Rheumatoid arthritis

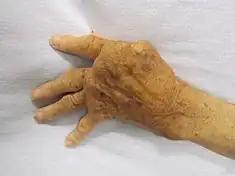
A hand severely affected by rheumatoid arthritis. This degree of swelling and deformation does not typically occur with current treatment.

Rheumatoid arthritis (RA) is a long-term autoimmune disorder that primarily affects joints. It typically results in warm, swollen, and painful joints. Pain and stiffness often worsen following rest. Most commonly, the wrist and hands are involved, with the same joints typically involved on both sides of the body. The disease may also affect other parts of the body, including skin, eyes, lungs, heart, nerves, and blood. This may result in a low red blood cell count, inflammation around the lungs, and inflammation around the heart. Fever and low energy may also be present. Often, symptoms come on gradually over weeks to months.